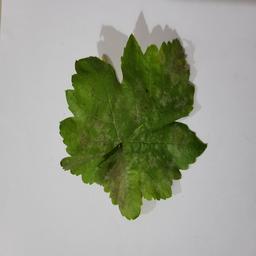
Label: Powdery Mildew